Don Wert

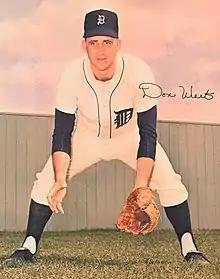
Wert in 1966

Donald Ralph Wert (July 29, 1938 – August 24, 2024), nicknamed "Coyote", was an American professional baseball player. He played in Major League Baseball from 1963 to 1971 as a third baseman, most prominently as a member of the Detroit Tigers where he was an All-Star player and was a member of the 1968 World Series winning team.